Super Mario Land 2: 6 Golden Coins

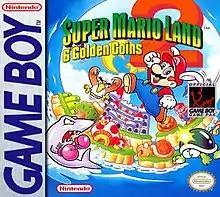
North American box art

is a 1992 platform game developed and published by Nintendo for the Game Boy. It is the sequel to "Super Mario Land". In "Super Mario Land 2", the player assumes the role of the protagonist Mario, whose main objective is to reclaim his personal island, Mario Land, from the clutches of his greedy rival Wario. The gameplay builds and expands on that of its precursor with innovations carried over from "Super Mario World" and "Super Mario Bros. 3".